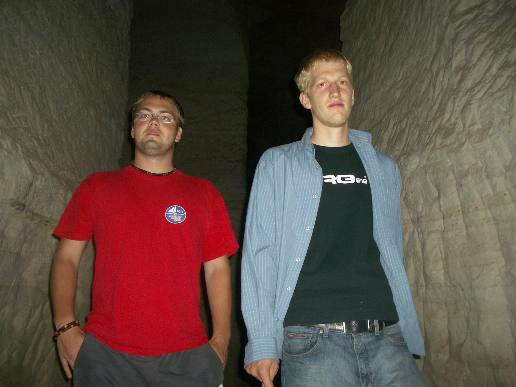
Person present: Yes